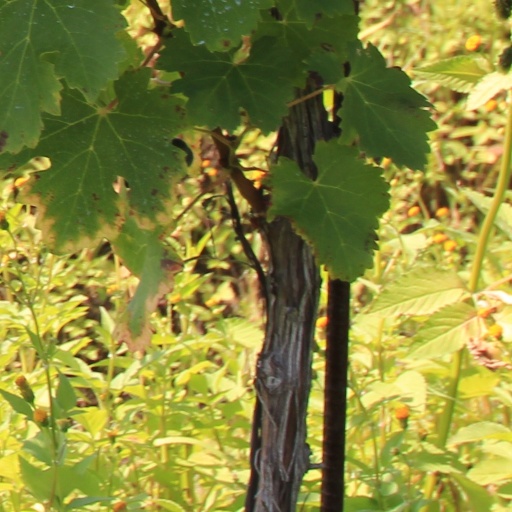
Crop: grape